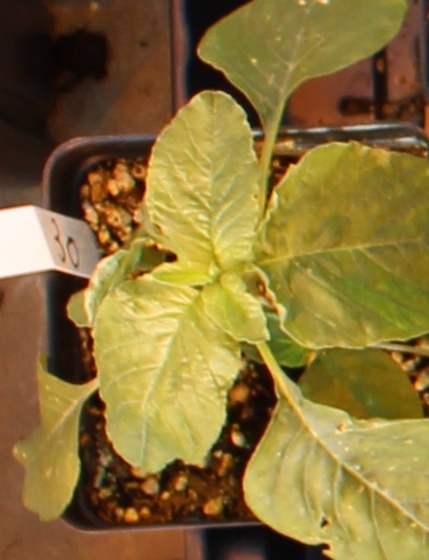
Label: Redroot Pigweed